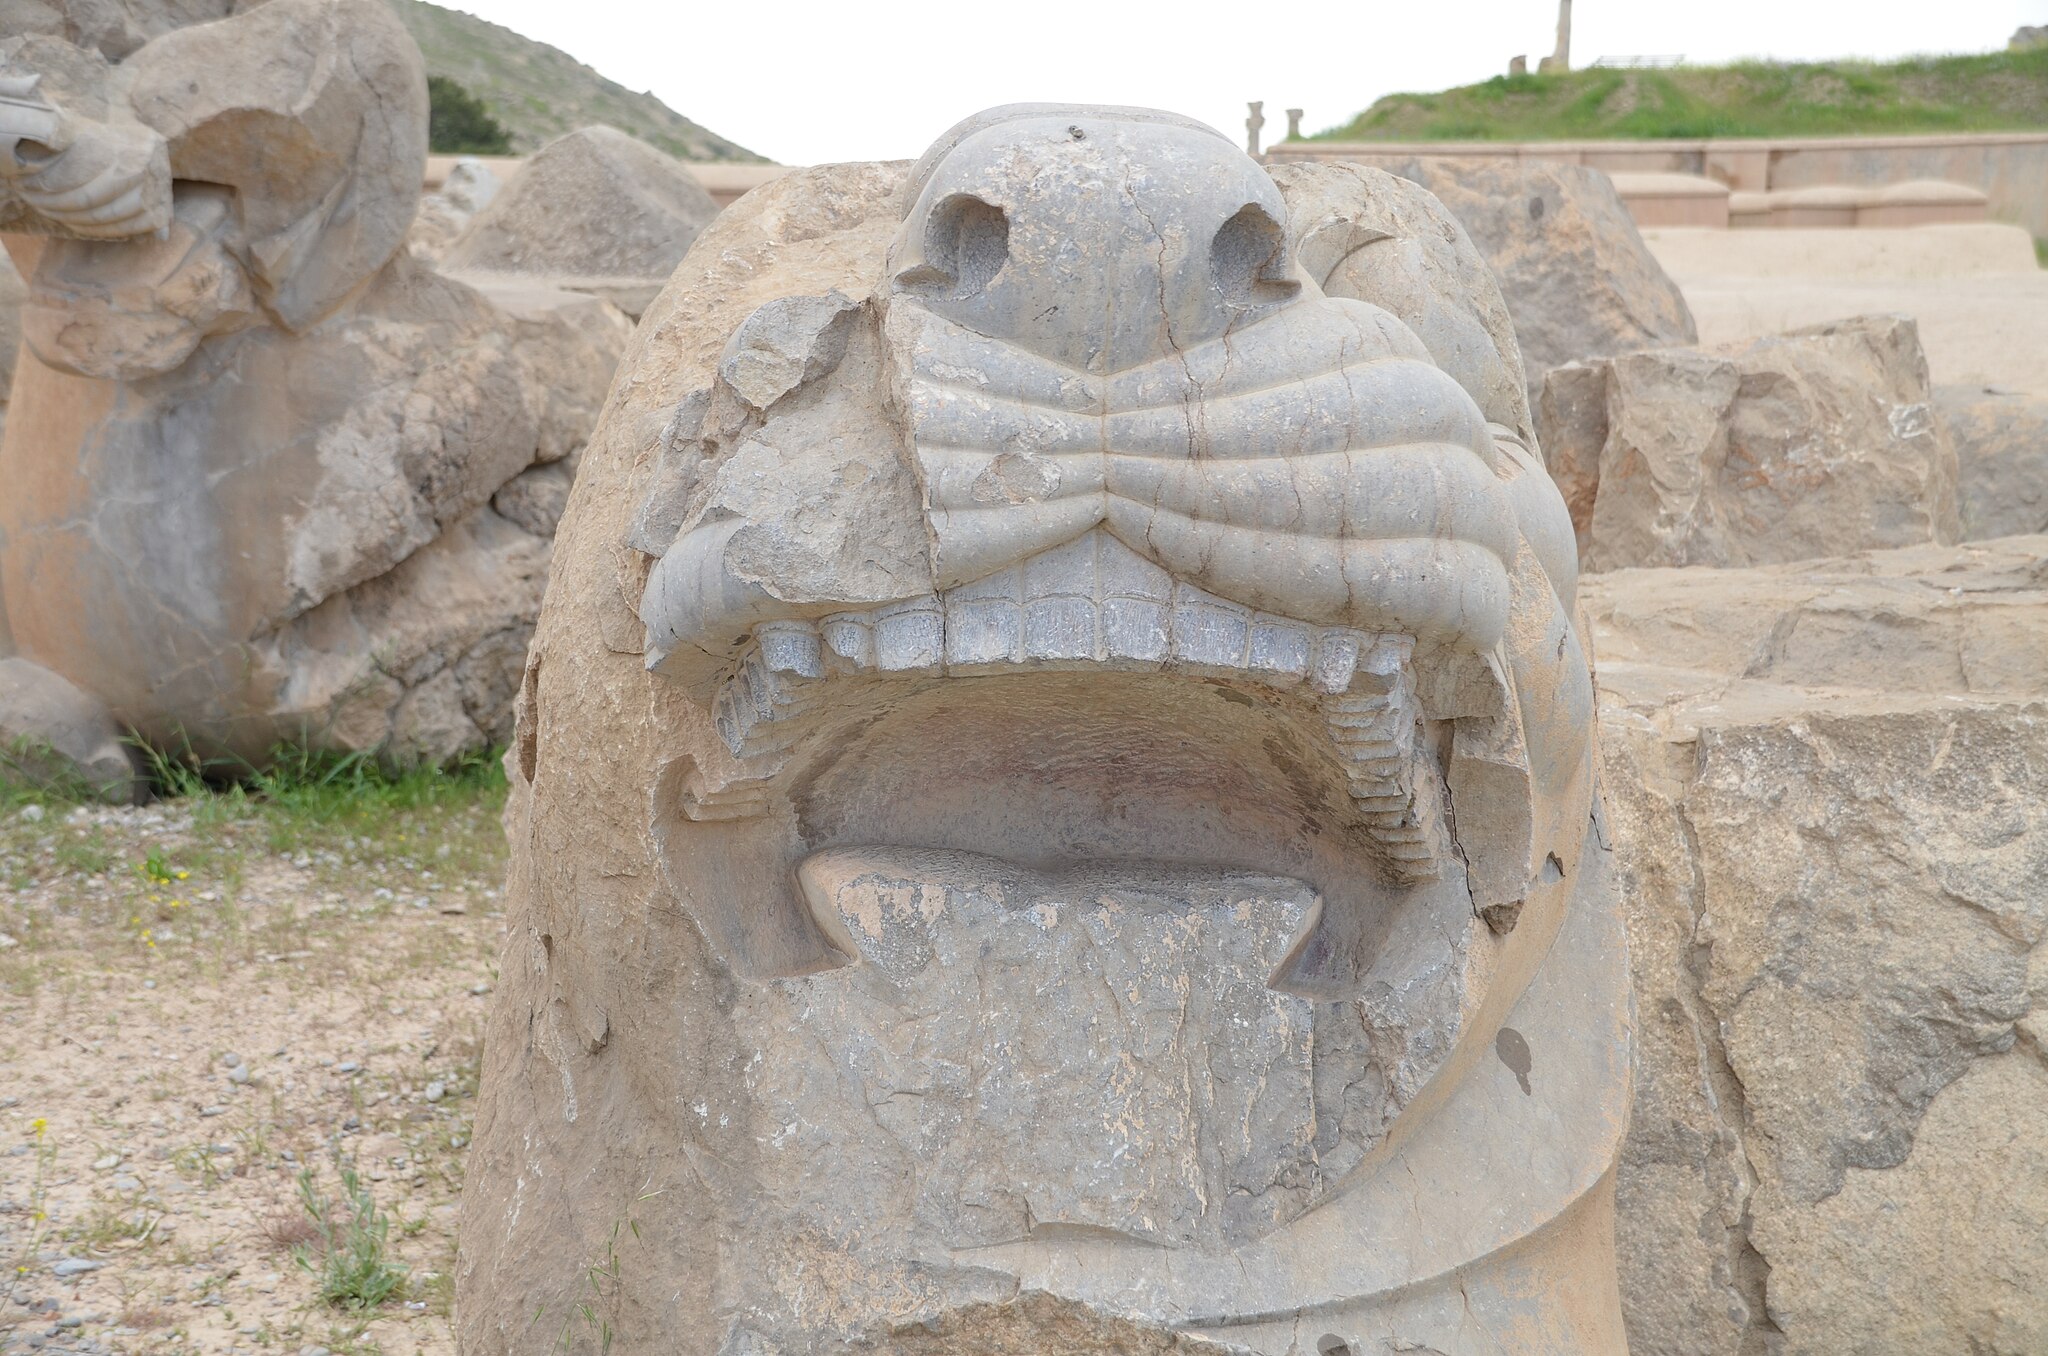
Title: Persepolis, Iran (47074165884)
Description: Persepolis, Iran
Date: 22 April 2019, 09:12 (according to Exif data)
Categories: Photographs by Carole Raddato, Flickr images reviewed by FlickreviewR 2, Iran photographs taken on 2019-04-22, Lion capitals in Persepolis